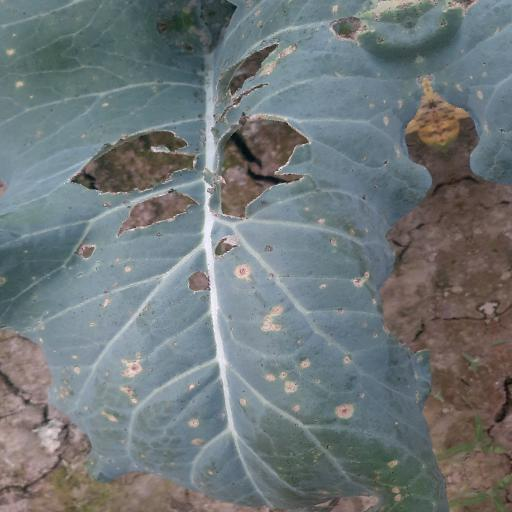
Label: Black Rot